Blitz the Ambassador

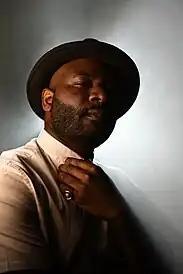
Blitz The Ambassador in 2019

In 2018, Blitz directed and wrote his debut film "The Burial of Kojo", which featured actors Ama K. Abebrese, Joseph Otsiman, Joyce Anima Misa Amoah and Cynthia Dankwa. The film was acquired by Ava DuVernay’s independent film studio Array for a theatrical and a Netflix release, and premiered at the 2018 Urban World film festival in New York. It received nine nominations at the 15th Africa Movie Academy Awards, winning for Best First Feature Film by a Director, and won the Grand Nile Prize at the Luxor African Film Festival.